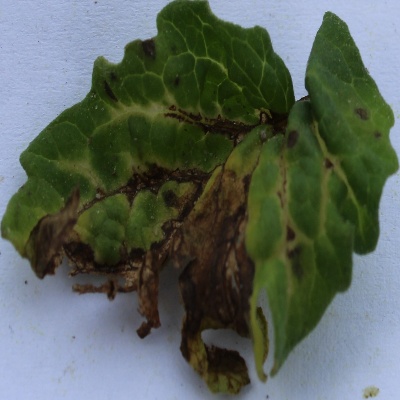
Crop: Tomato
Condition: leaf blight